Vane Featherston

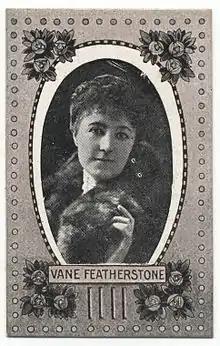

She debuted at the Olympic Theatre, and had small roles in plays in other London theatres, initially as "Miss Vane". As her career progressed, she used the name "Miss Vane Featherston". In 1884, she joined Charles Hawtrey's company. She was eventually signed to a three-year engagement. Featherston has 33 credits listed in the book "The London Stage 1890–1899: A Calendar of Productions, Performers, and Personnel" alone. She also appeared in a number of Broadway plays from 1905 to 1922 and the film "The Brass Bottle" (1914).